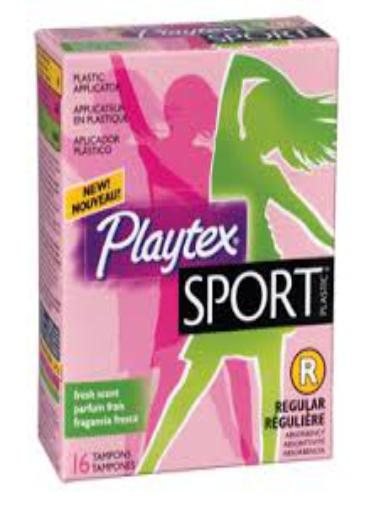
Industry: Necessities